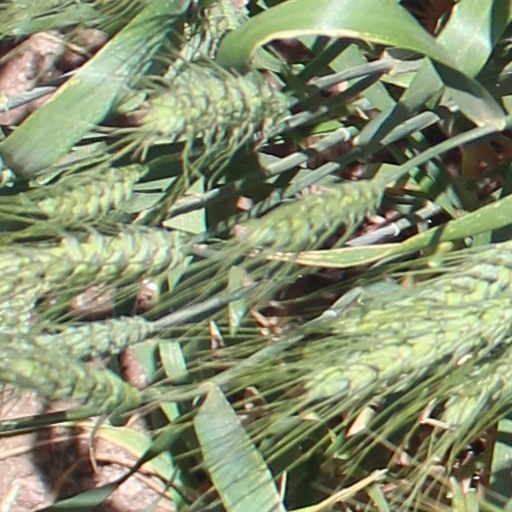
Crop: wheat